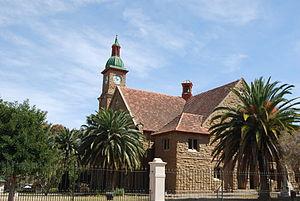
La Municipalité de Kannaland est une municipalité locale de la route des jardins dans la province du Cap-Occidental en Afrique du Sud. Le siège de la municipalité est situé dans la ville de Ladismith.
Calitzdorp est une ville d'Afrique du Sud située sur la frange occidentale du désert du Karoo dans la province du Cap-Occidental. Elle se trouve sur la route 62 entre Ladismith et Oudtshoorn.